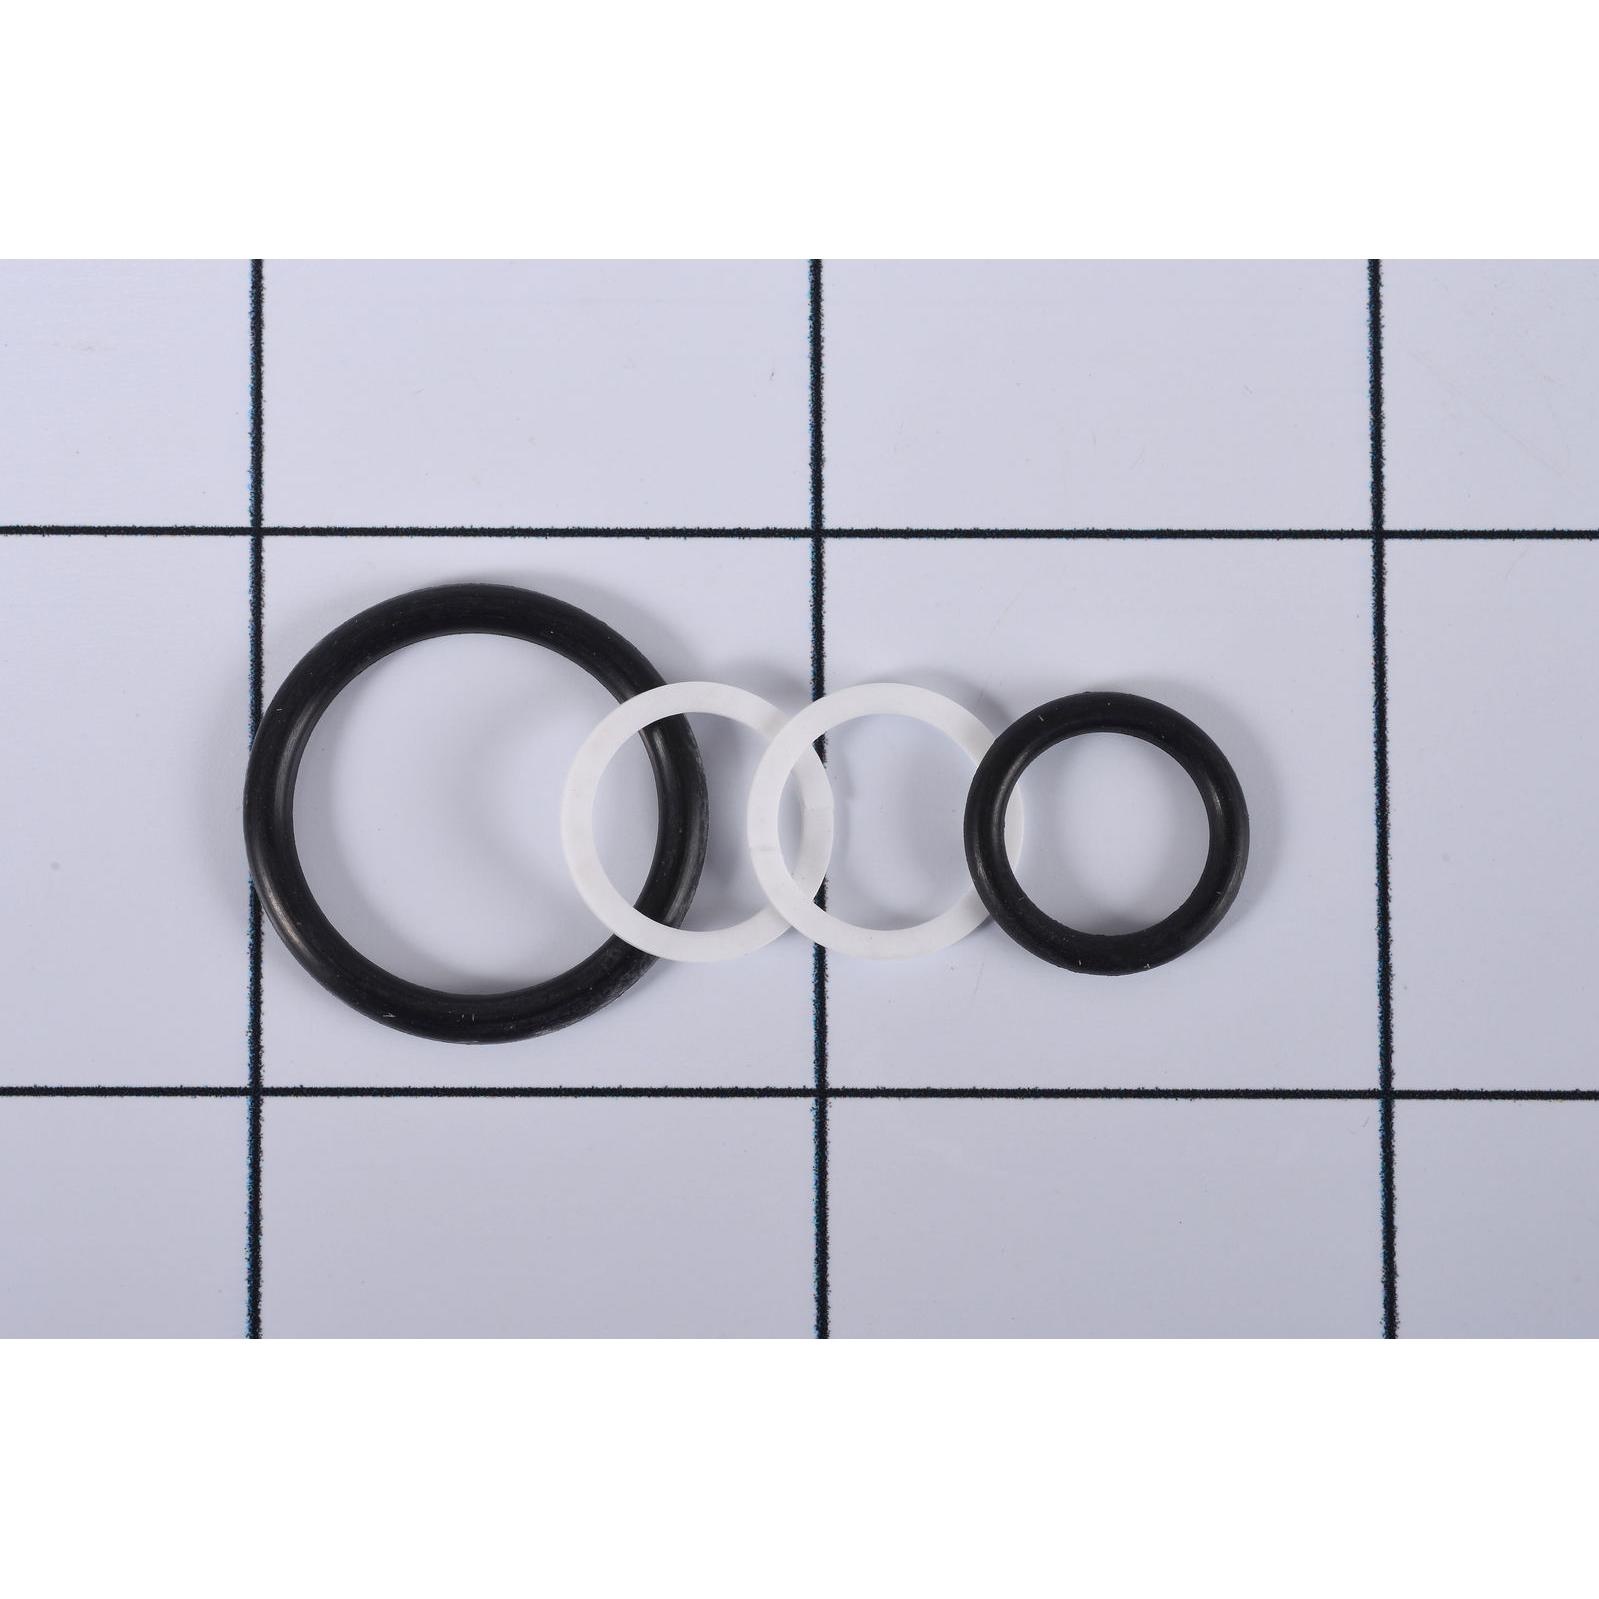
JLG Part # 8036188 - SEAL KIT
JLG Part 8036188 For Sale SEAL KIT Most parts ship out within the first 24 hours of order | Delivery average is 3-7 days within the USA | Fast On Ground Shipping | Global shipping options are also available upon [REQUEST]. ZUMA Sales is your one stop shop for parts from all the common lift brands such as JLG, Genie, Skyjack, Haulotte and Snorkel! Have a question about this part or need help sourcing any other parts? Our expert team is standing by and ready to help. Please MESSAGE us here or call ANYTIME Toll Free: 1-800-929-0984
Brand: JLG
Category: Business & Industrial > Material Handling